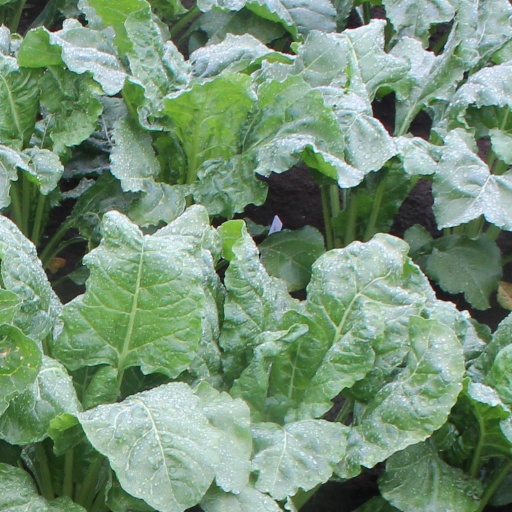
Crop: sugar beet